Matrox Parhelia

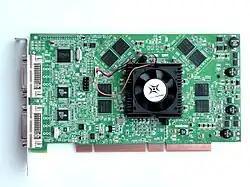
Parhelia PCI-X 256 MB

The Matrox Parhelia-512 is a graphics processing unit (GPU) released by Matrox in June 2002. It has full support for DirectX 8.1 and incorporates several DirectX 9.0 features. At the time of its release, it was best known for its ability to drive three monitors ("Surround Gaming") and its "Coral Reef" tech demo.